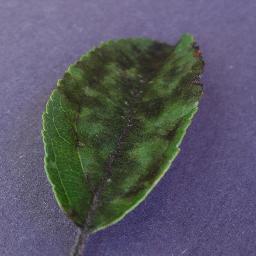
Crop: apple
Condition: scab